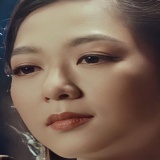
ca sĩ Hà Thanh Xuân